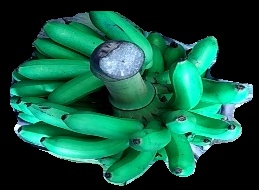
Variety: rasbale
Grade: grade1